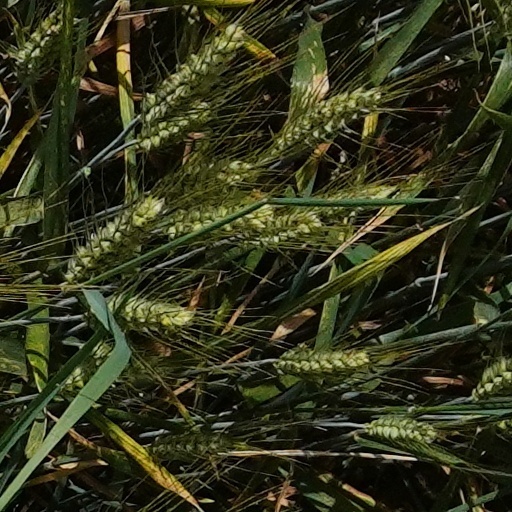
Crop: wheat